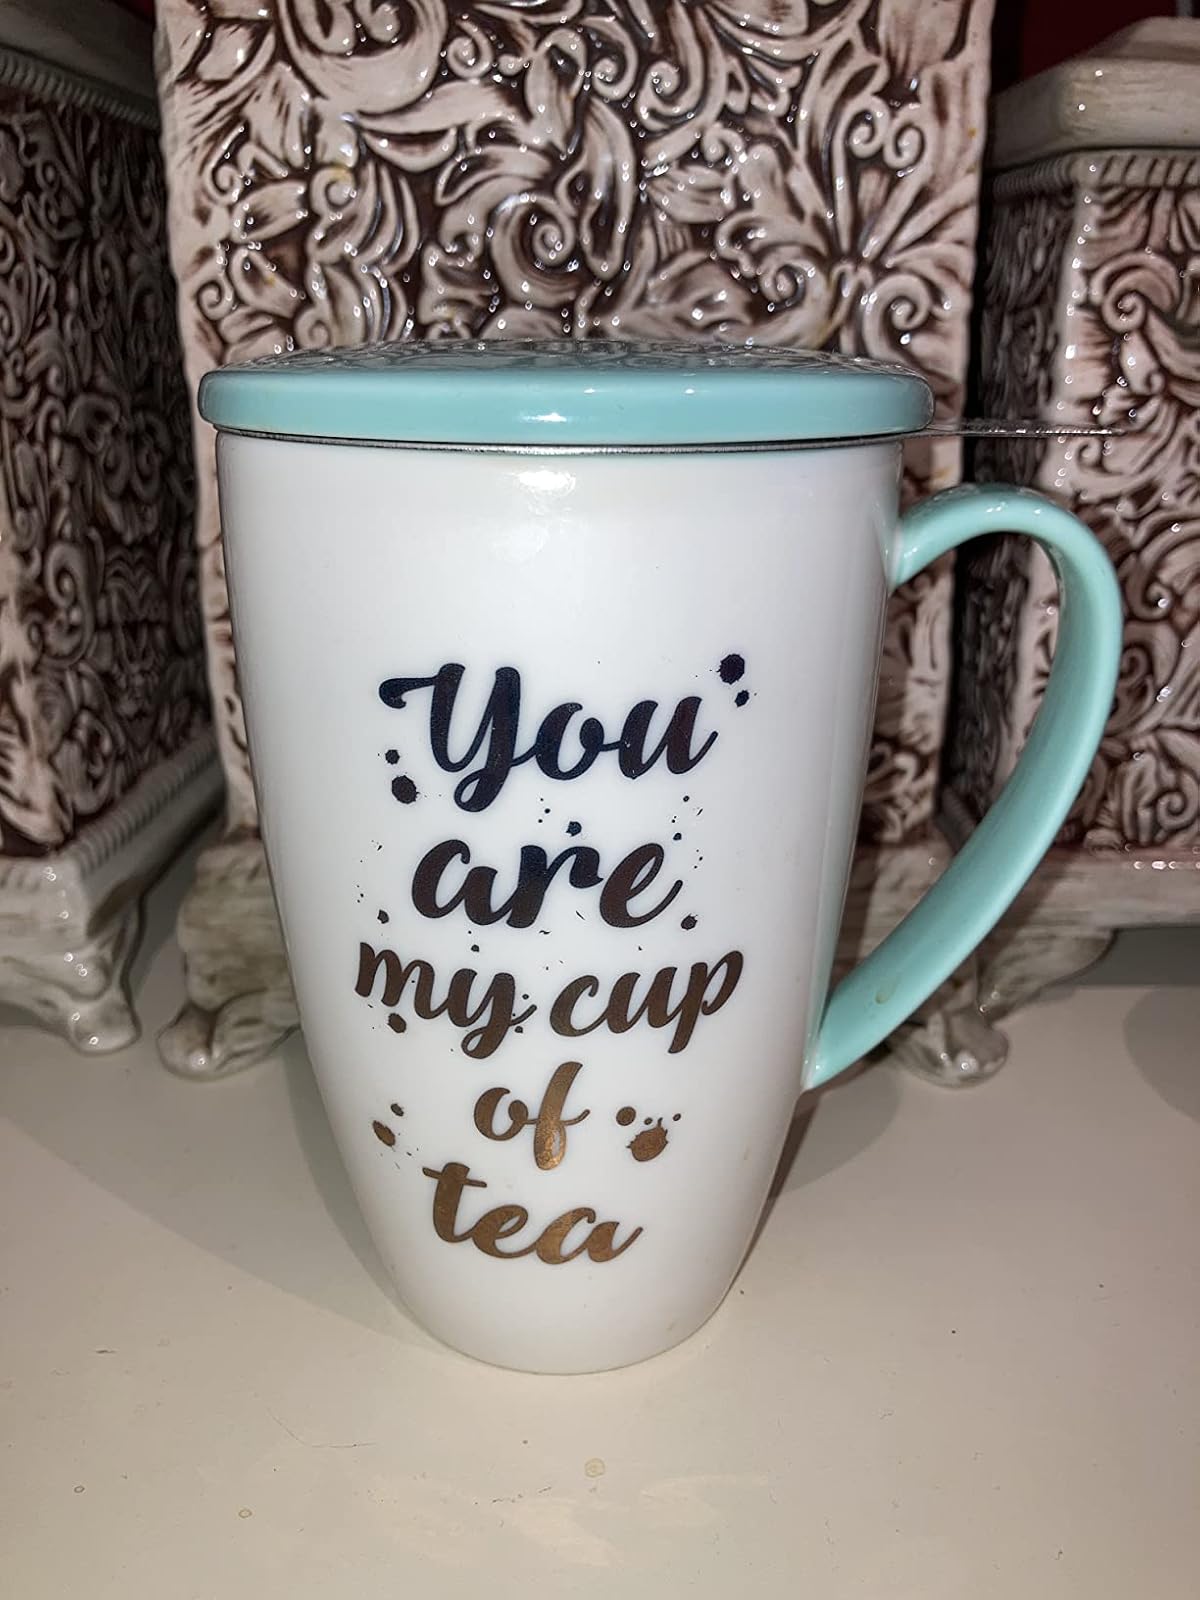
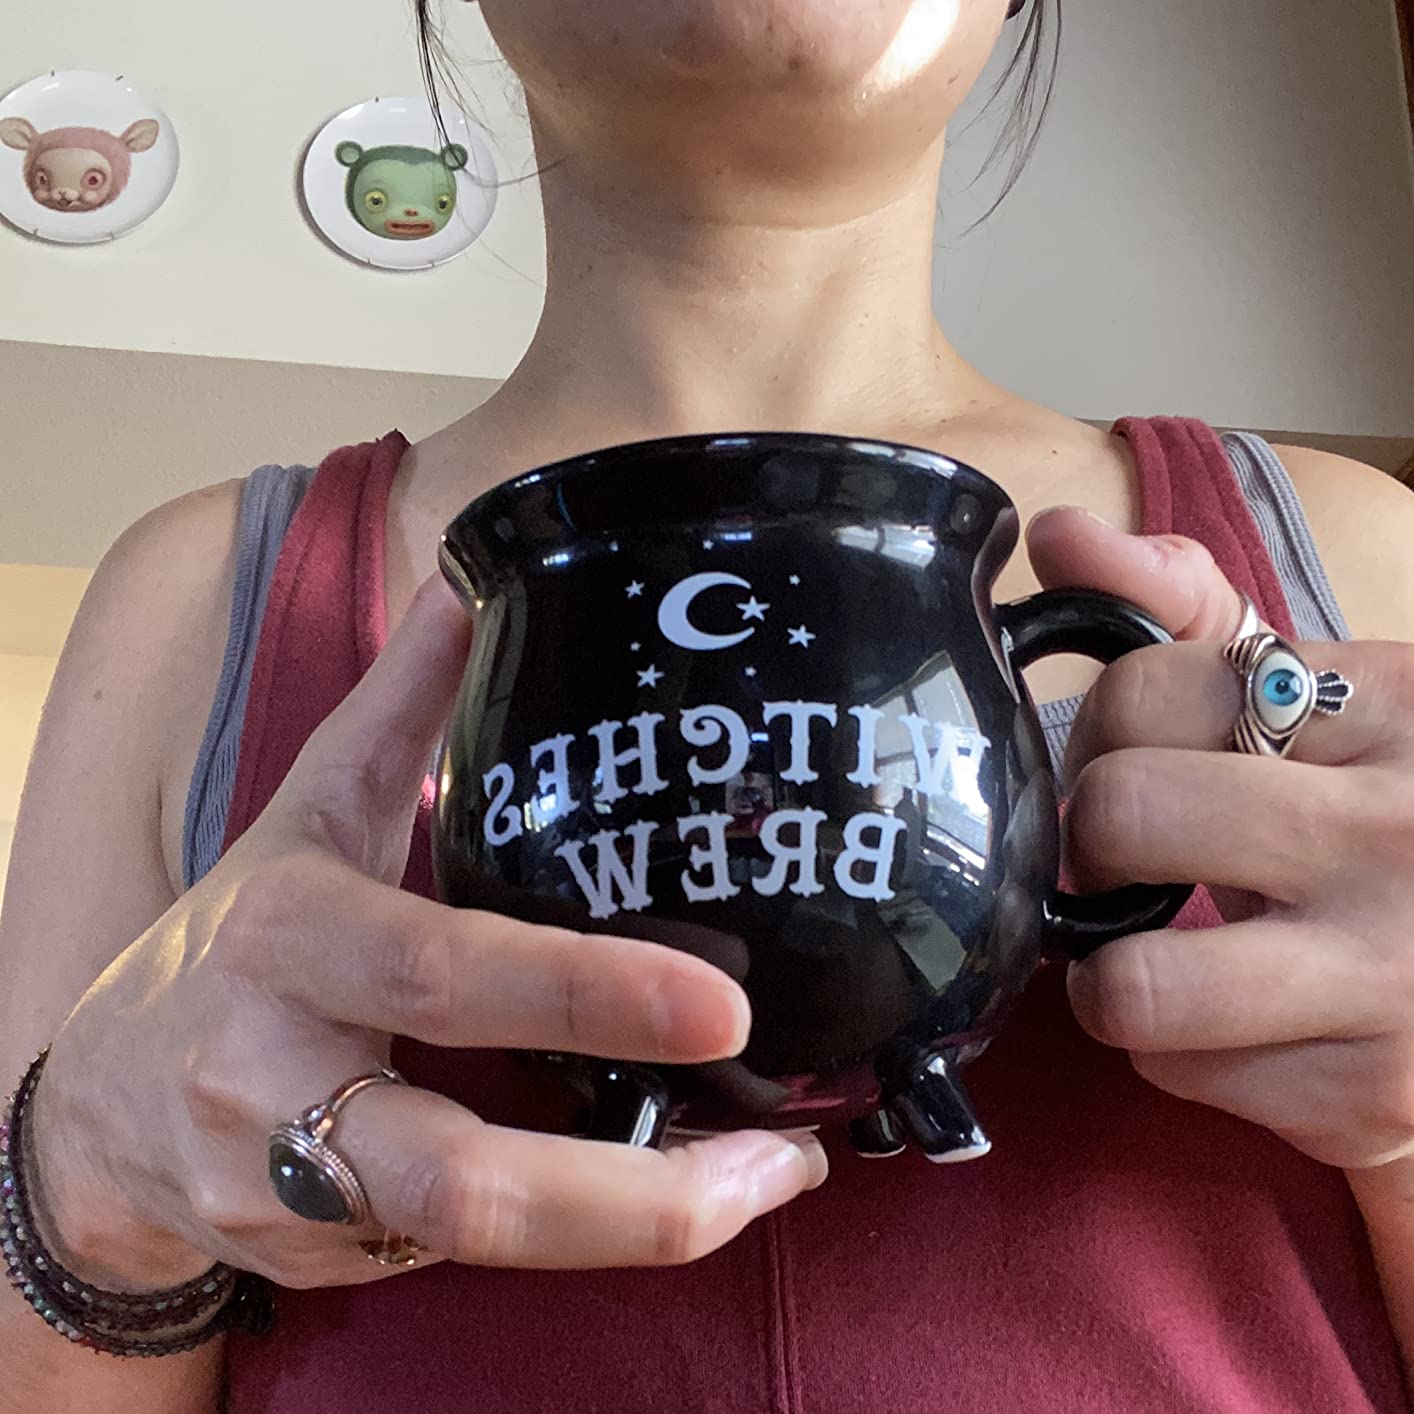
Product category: items_mug
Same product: no